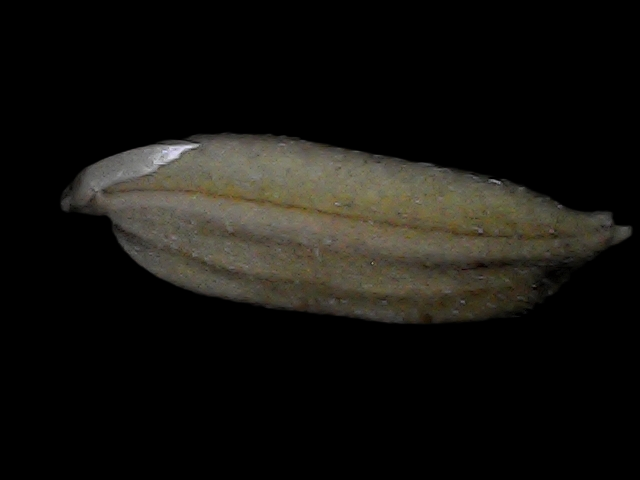
Rice variety: Bd72